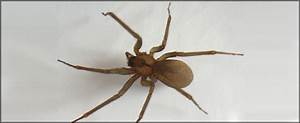
Label: spider